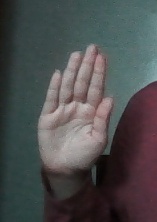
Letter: seen